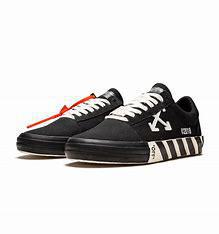
Brand: Off-White
Model: Off Vulc